Papilio helenus

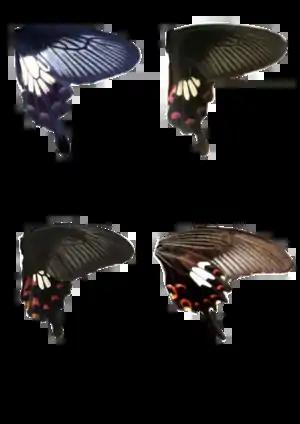
Similar species

The egg is pale apricot-yellow in colour when freshly deposited, spherical in shape and has a slightly roughened exterior which looks like the skin of an orange when seen through a microscope. The diameter of an egg is 1.2 mm.